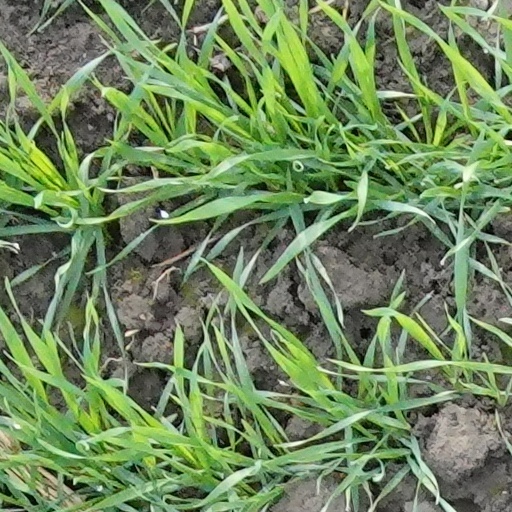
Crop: wheat